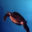
Label: turtle